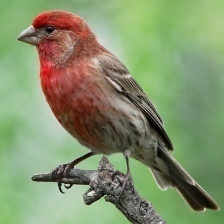
Species: HOUSE FINCH
Scientific name: HAEMORHOUS MEXICANUS
ImageNet parent category: house_finch